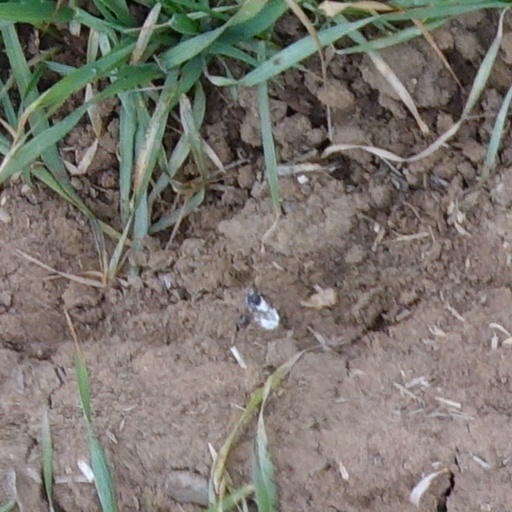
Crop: wheat